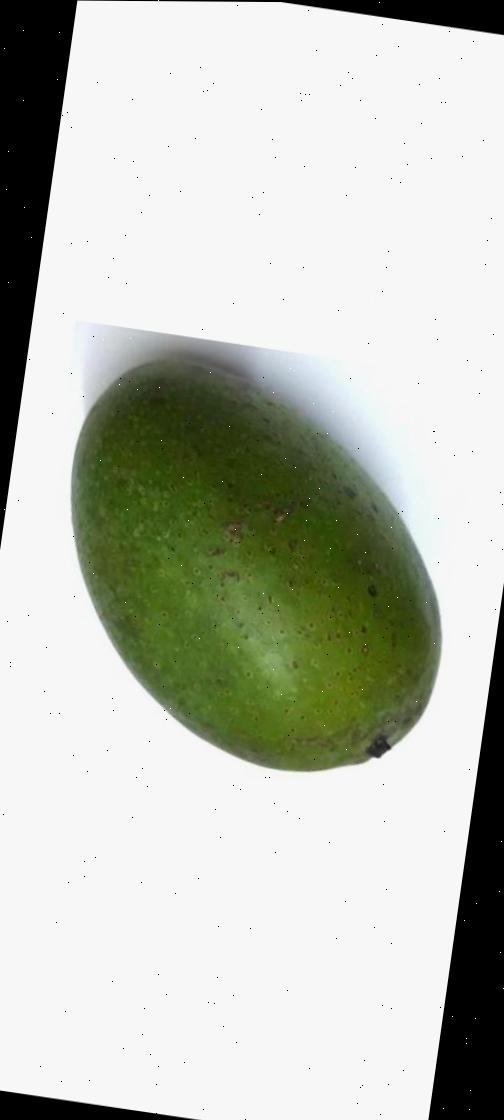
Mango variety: Ashshina Zhinuk